Mākereti Papakura

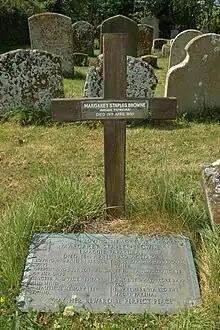
Margaret Staples-Browne's grave in Oddington

During World War I, Papakura and her husband opened their homes in Oxfordshire and London to injured New Zealand troops, and Papakura installed a memorial to fallen Australian and New Zealand Army Corps soldiers in the chapel at Oddington. In 1924, Papakura moved into Oxford and enrolled to study a Bachelor of Science degree in anthropology at the Society of Oxford Home-Students. She wrote a thesis on Māori culture, taking it to the elders at Whakarewarewa for approval before submitting it. Papakura died suddenly three weeks before her thesis examination, on 16 April 1930 aged 56, from a ruptured aortic artery. She was buried, according to her wishes, in Oddington cemetery; her family in Whakarewarewa erected a memorial to her in the village the following year.